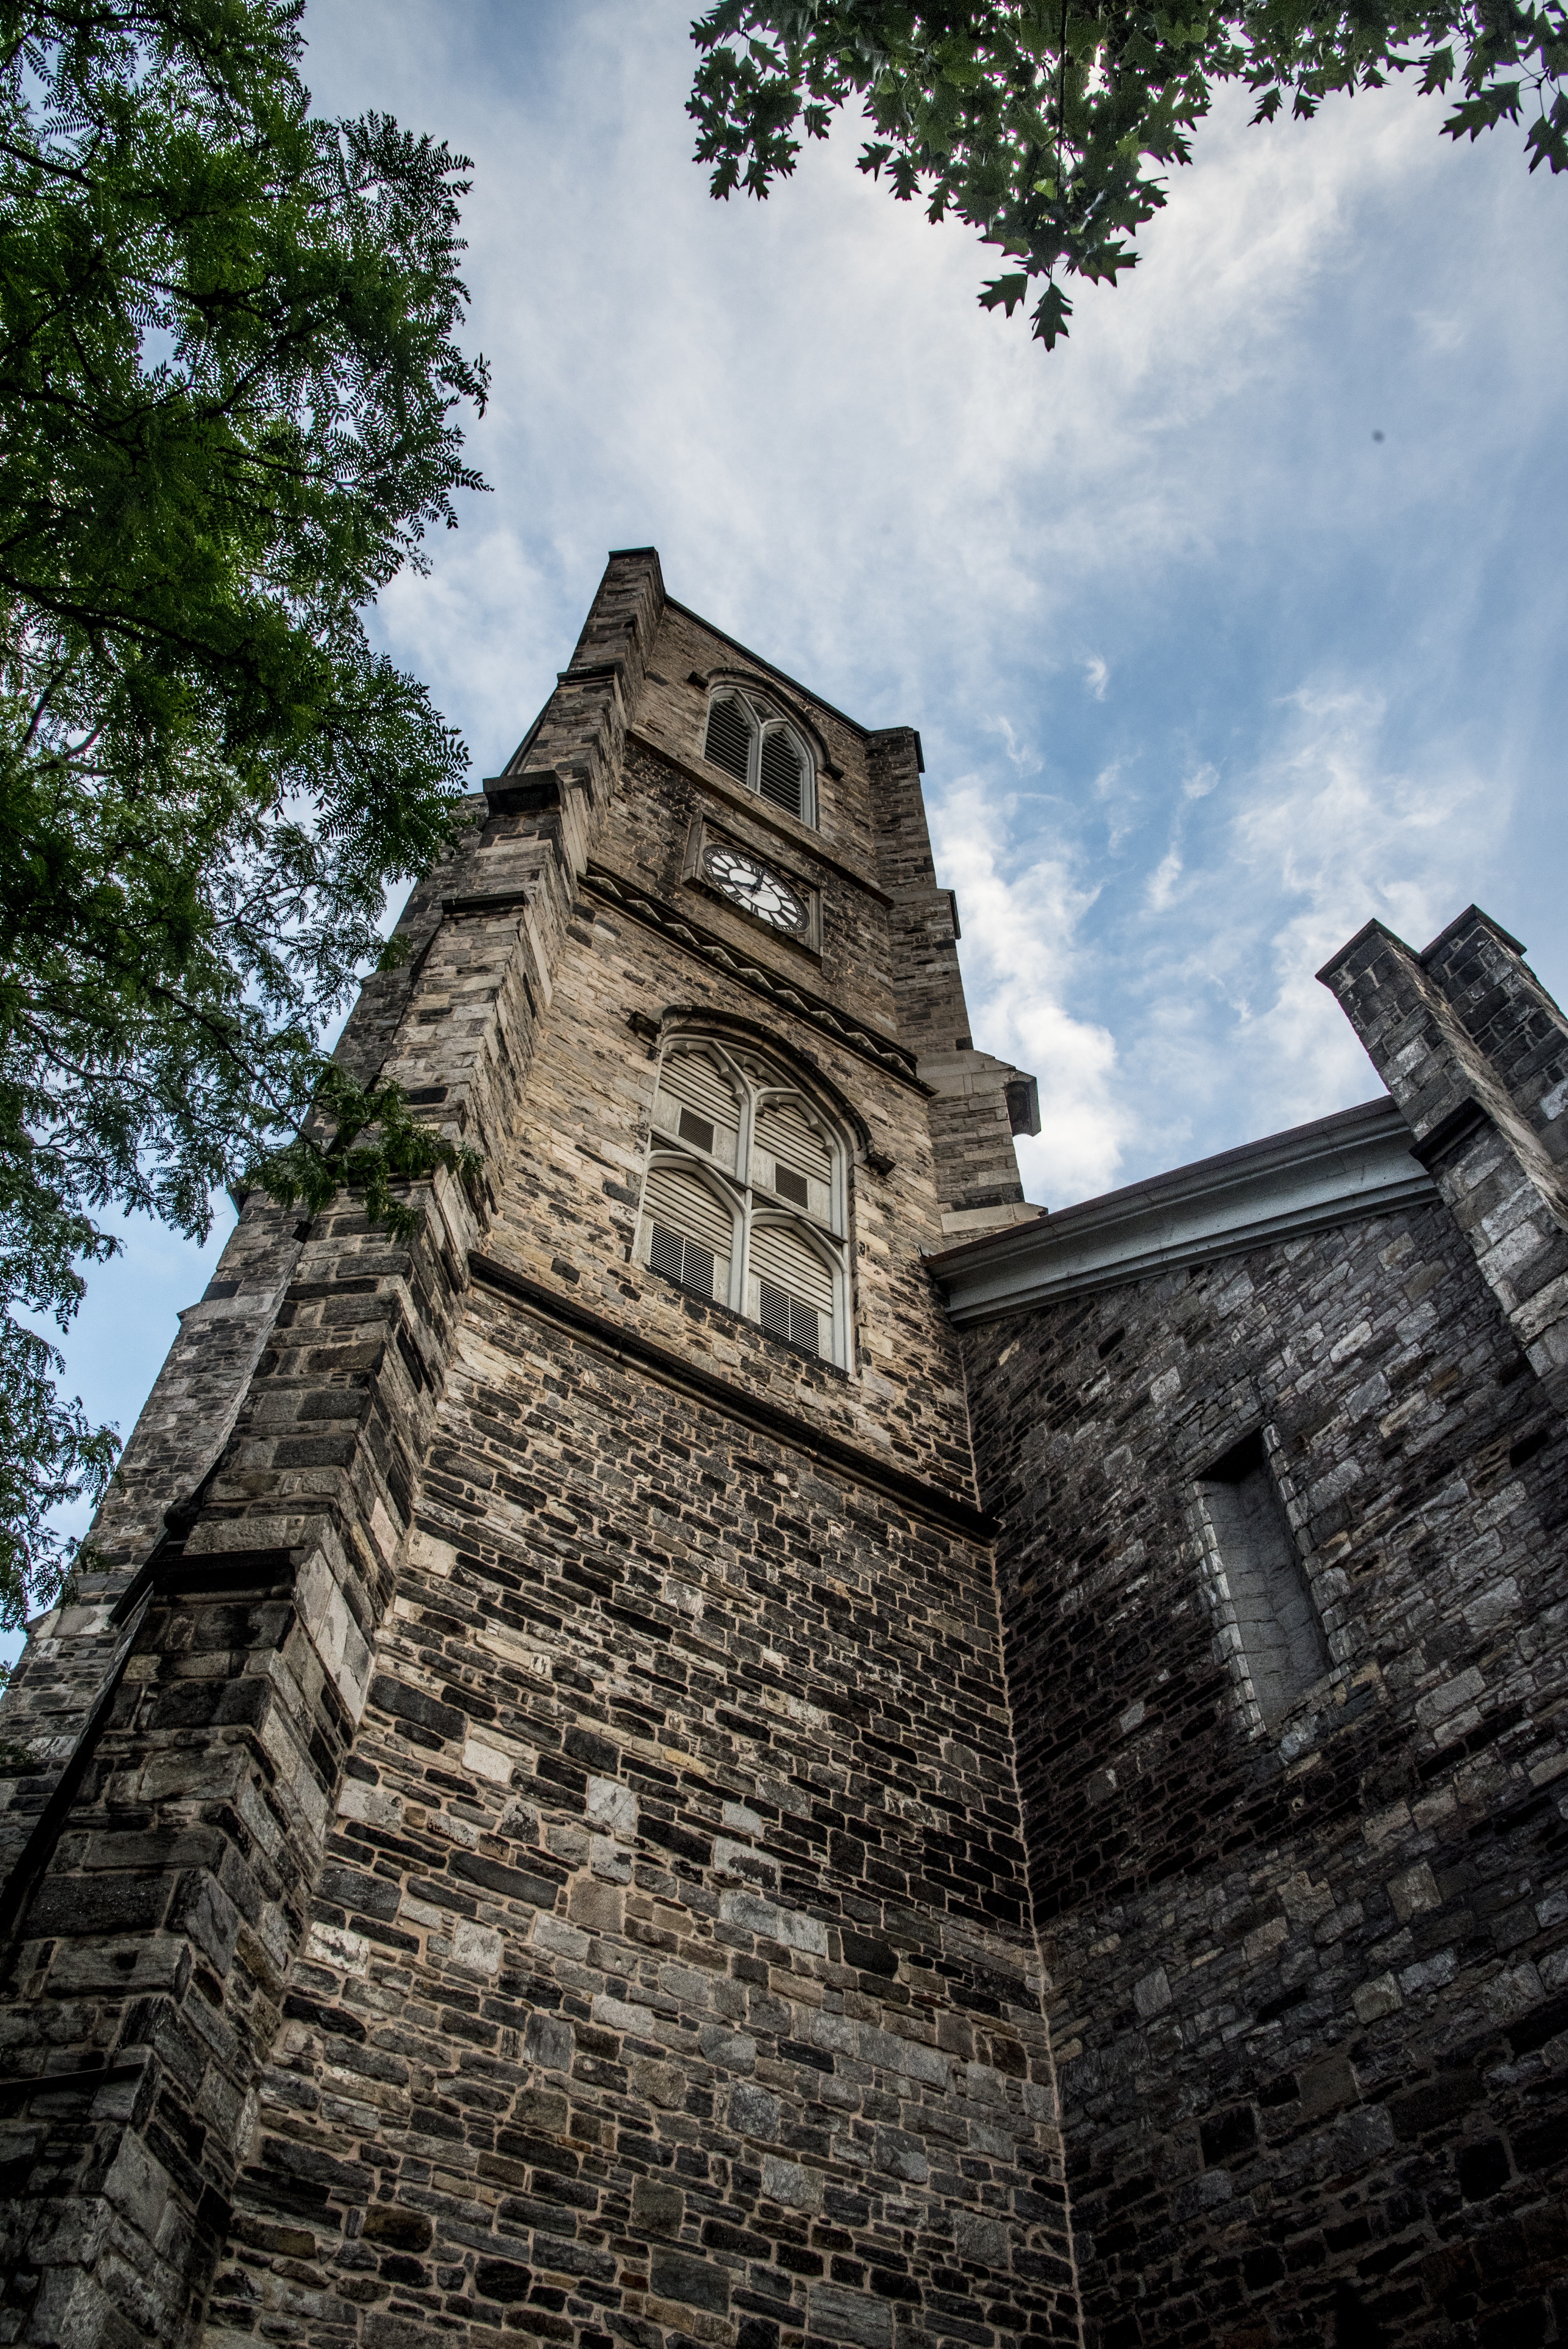
architecture, sky, clock, building, chateau, old, new york, stone, manhattan, tower, castle, landmark, blue, church, place of worship, temple, ruins, history, ancient history